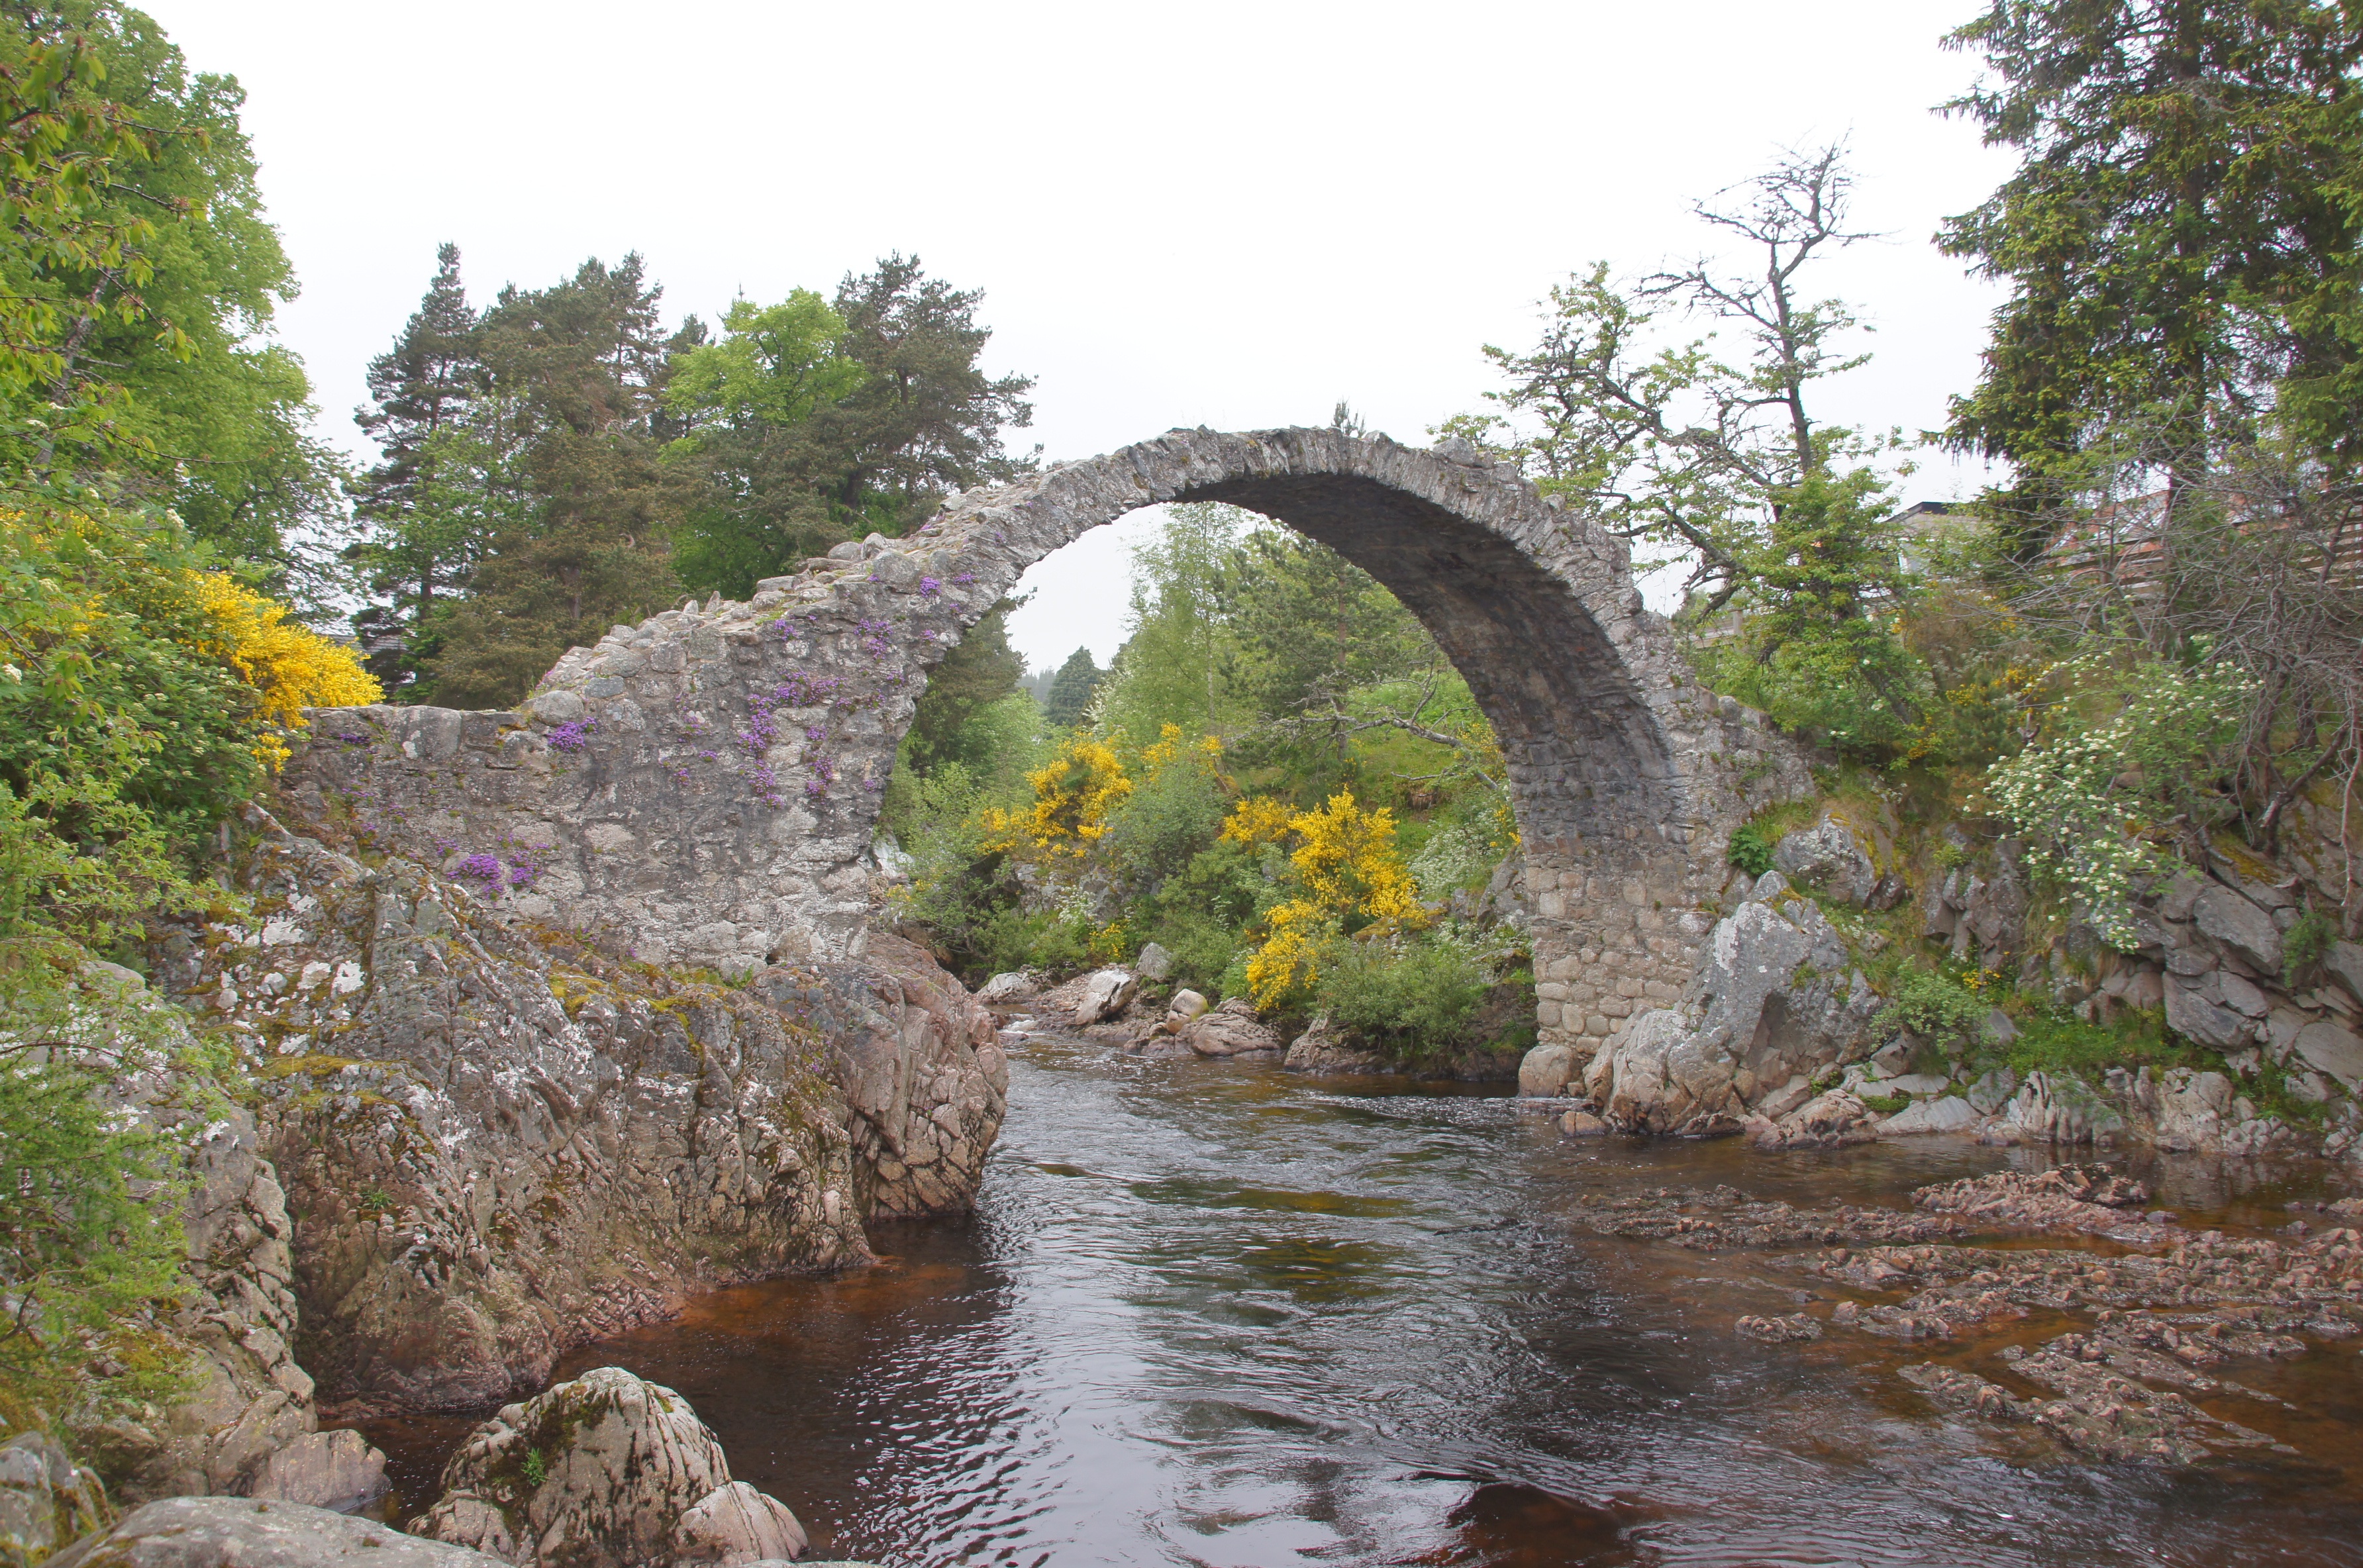
bridge, flower, river, stream, arch, waterway, uk, scotland, water feature, arch bridge, devil's bridge, packhorsebridge, carrbridge